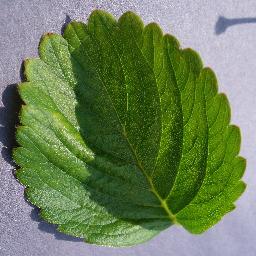
Label: Strawberry___healthy